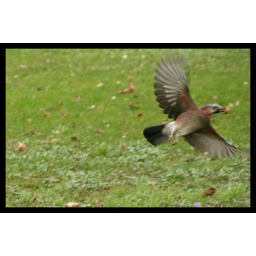
Looking for some nice and cute birds while walking in the Great Garden of Dresden.